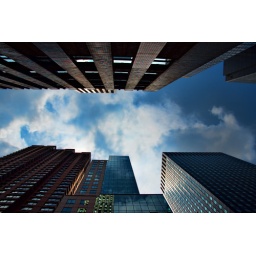
I am a country boy at heart and somedays in the city I do feel trapped in a concrete and glass jungle